Juozas Vitkus

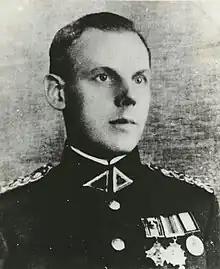
Portrait of Juozas Vitkus-Kazimieraitis

Juozas Vitkus, also known by his partisan codename Kazimieraitis (10 December 1901 – 2 July 1946) was an anti-Soviet Lithuanian partisan commander.